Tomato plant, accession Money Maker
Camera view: tilt-top (135 deg); turntable rotation: 330 degrees
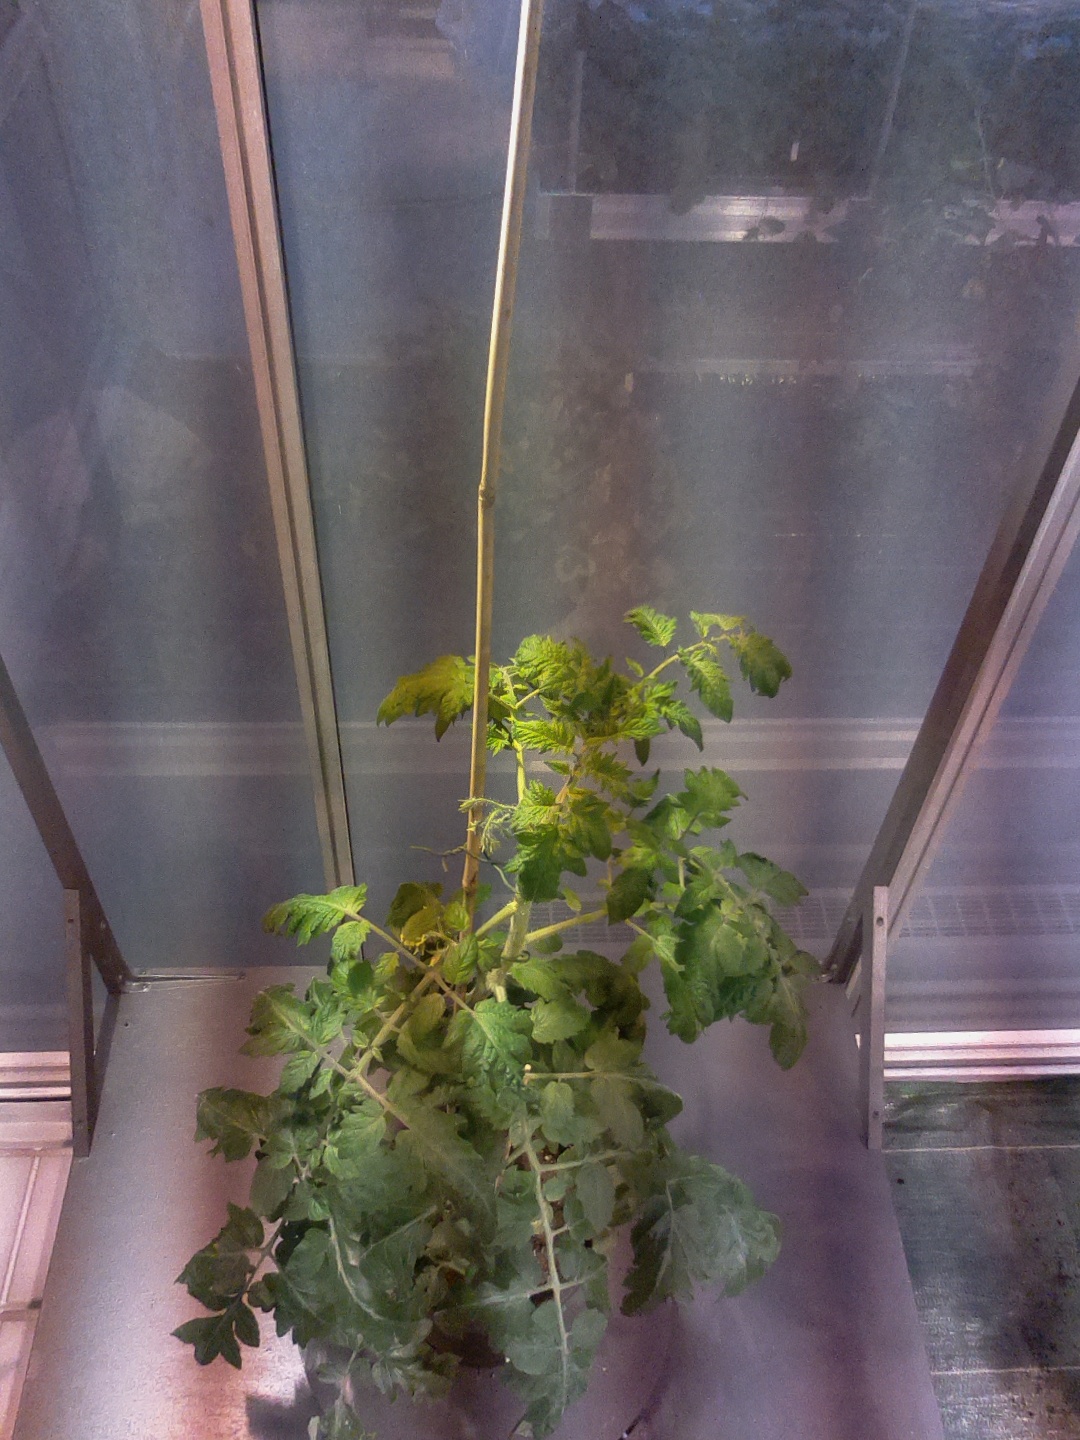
BBCH growth stage 64: 40%-50% of flowers open